Sisters' college

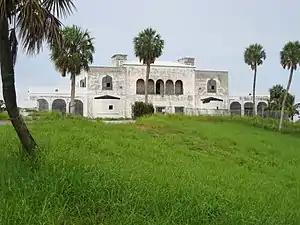
Tuckahoe, the novitiate campus of Saint Joseph College of Florida from 1950 to 1972

A sisters' college is a college that primarily serves as a place for the education of future and current sisters and nuns. They are not to be confused with Catholic women's colleges, which are designed for general education programs and do not consider the education of nuns to be their focus.